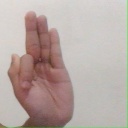
अक्षर: फ